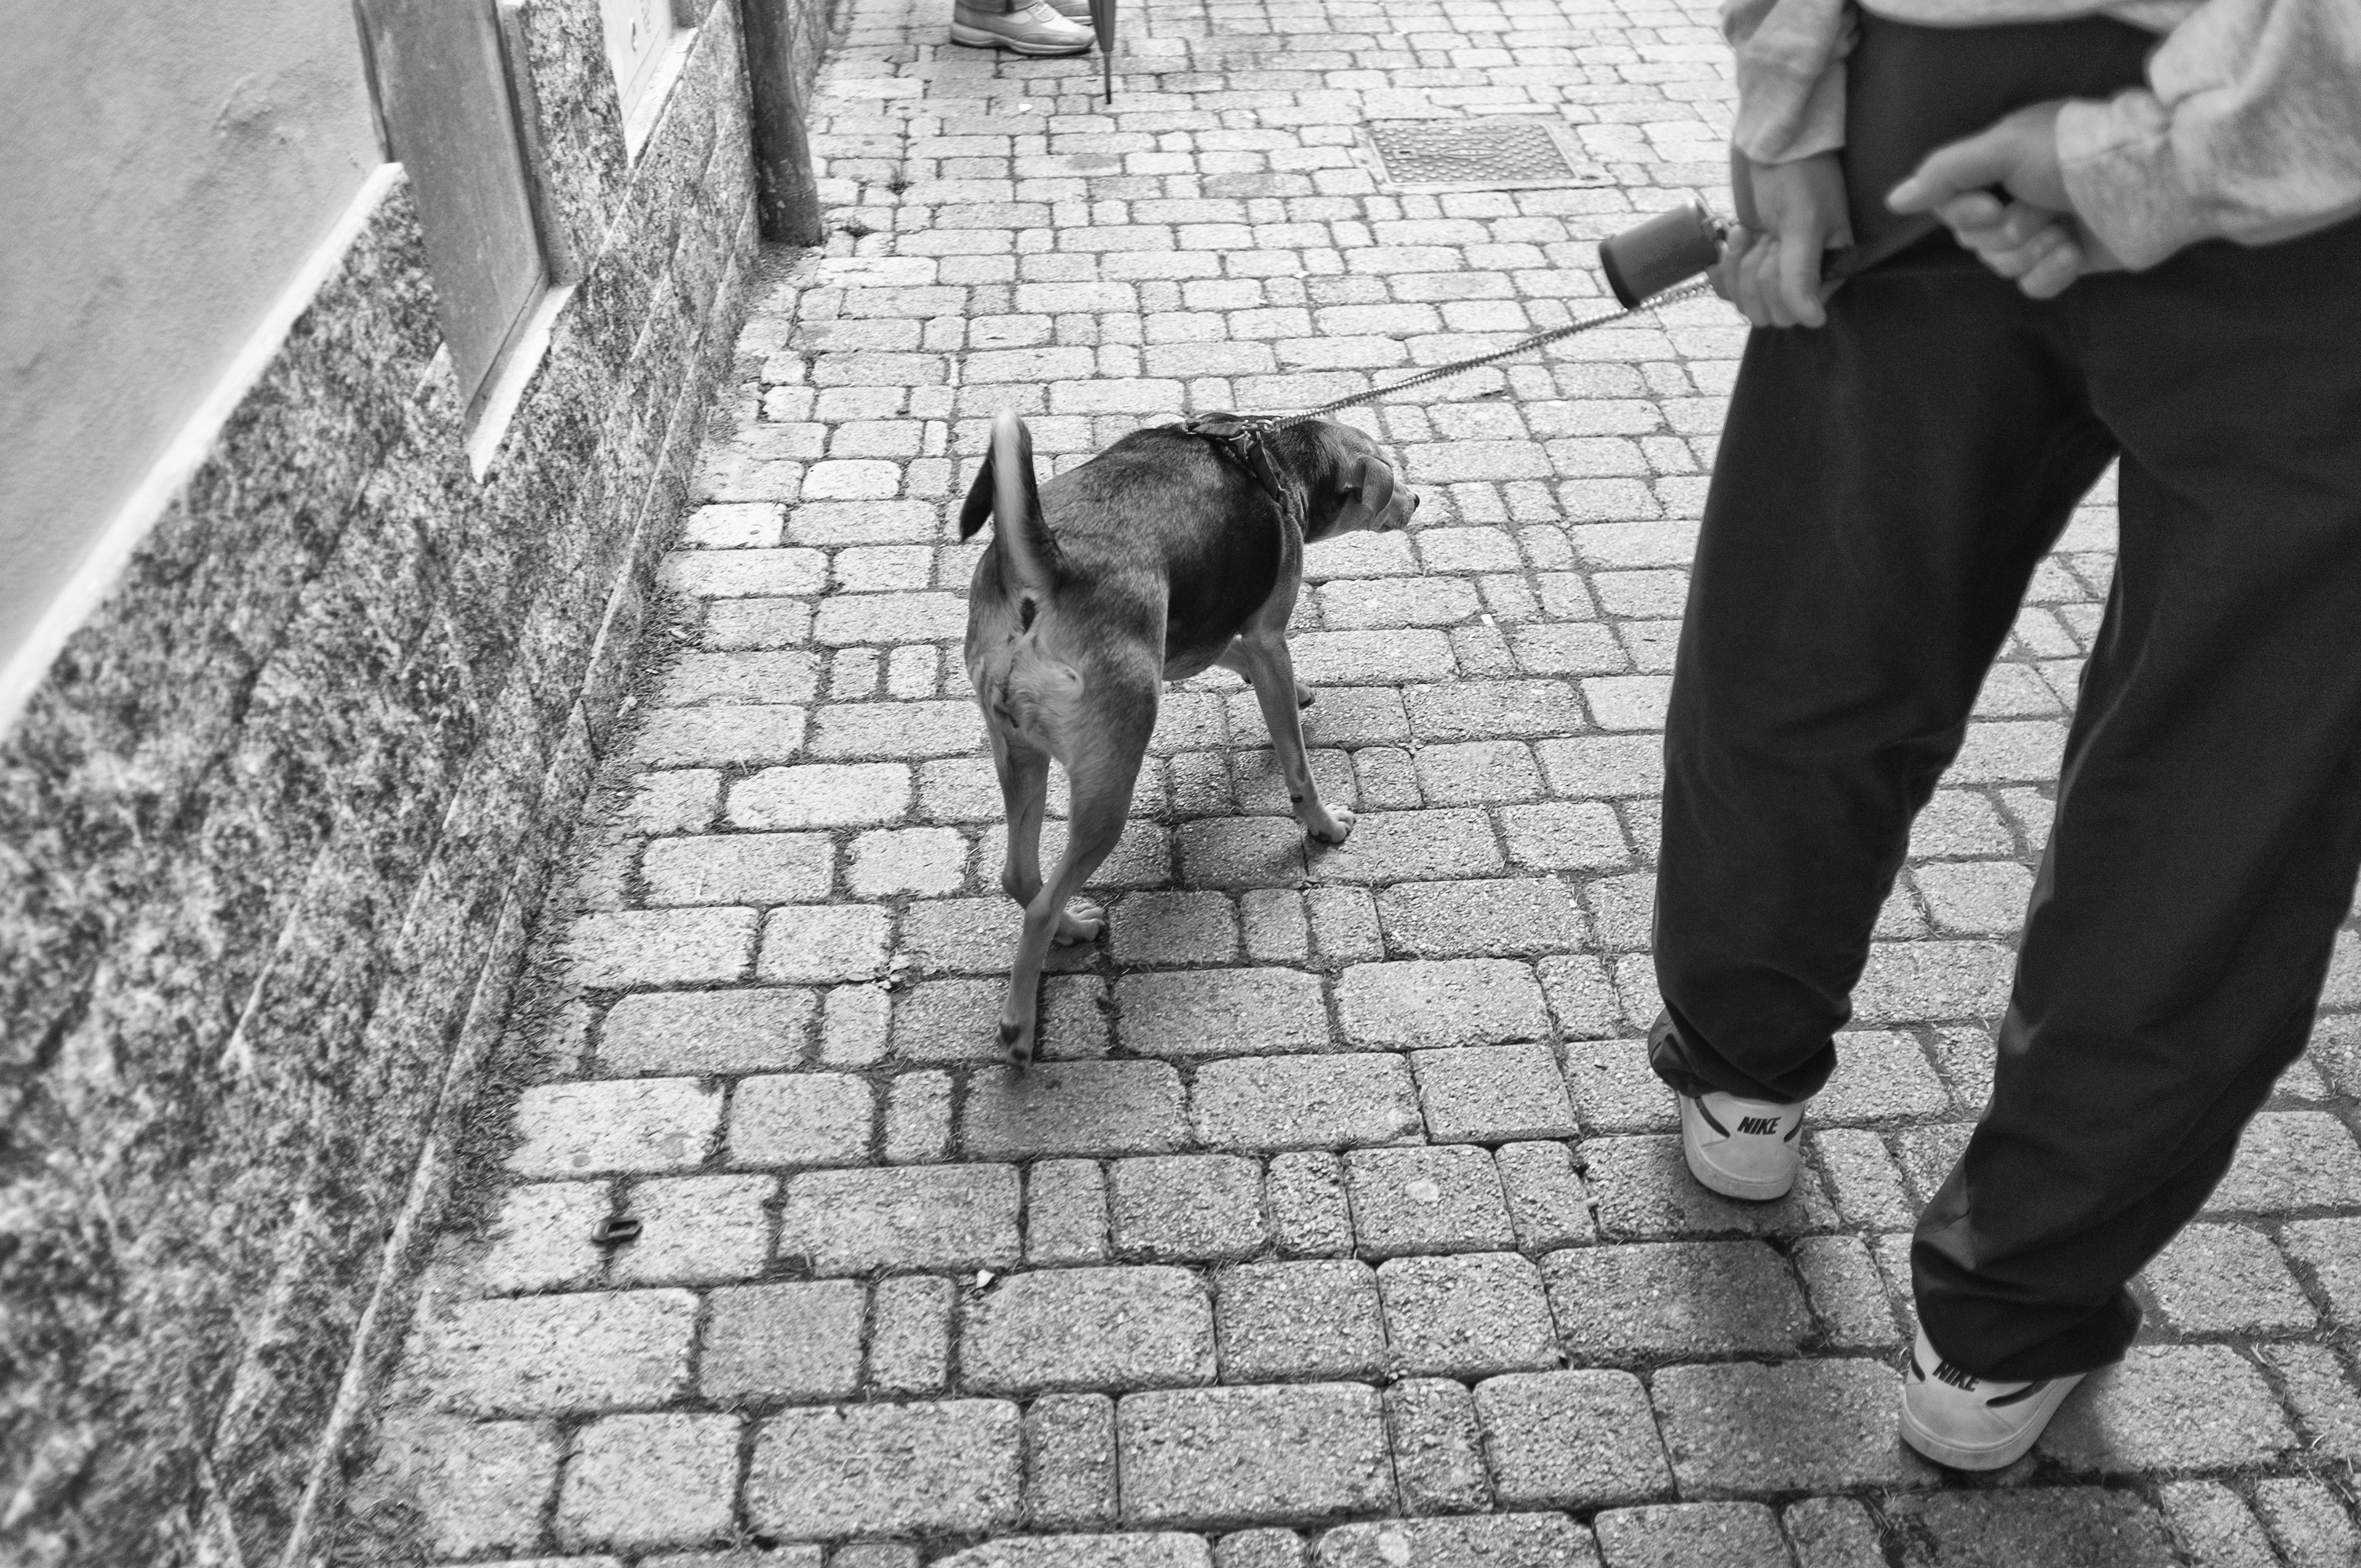
person, black and white, white, street, dog, urban, italy, tuscany, black, monochrome, bw, blackandwhite, blackwhite, photograph, barga, monochrome photography, dog like mammal, human positions